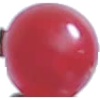
Label: Redcurrant 1